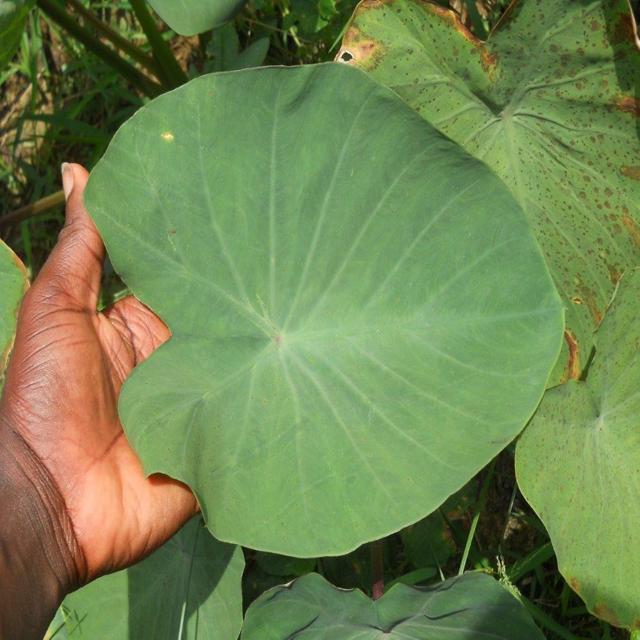
Label: Healthy